INS Vikrant (2013)

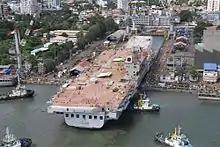
INS "Vikrant" during its undocking in June 2015

In July 2013, Defence Minister Antony announced that "Vikrant" would be launched on 12 August at the Cochin Shipyard. The ship was launched by his wife, Elizabeth Antony, on 12 August 2013.